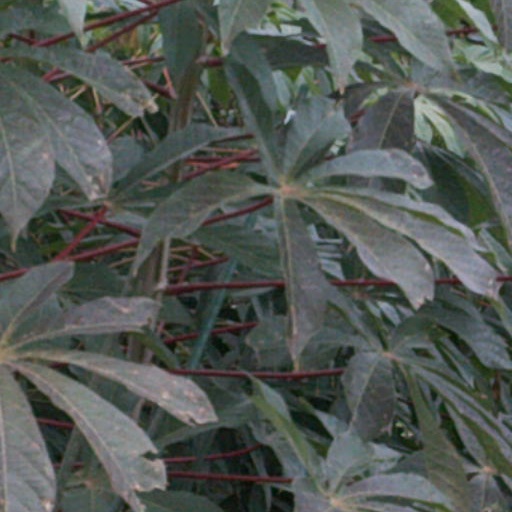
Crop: cassava